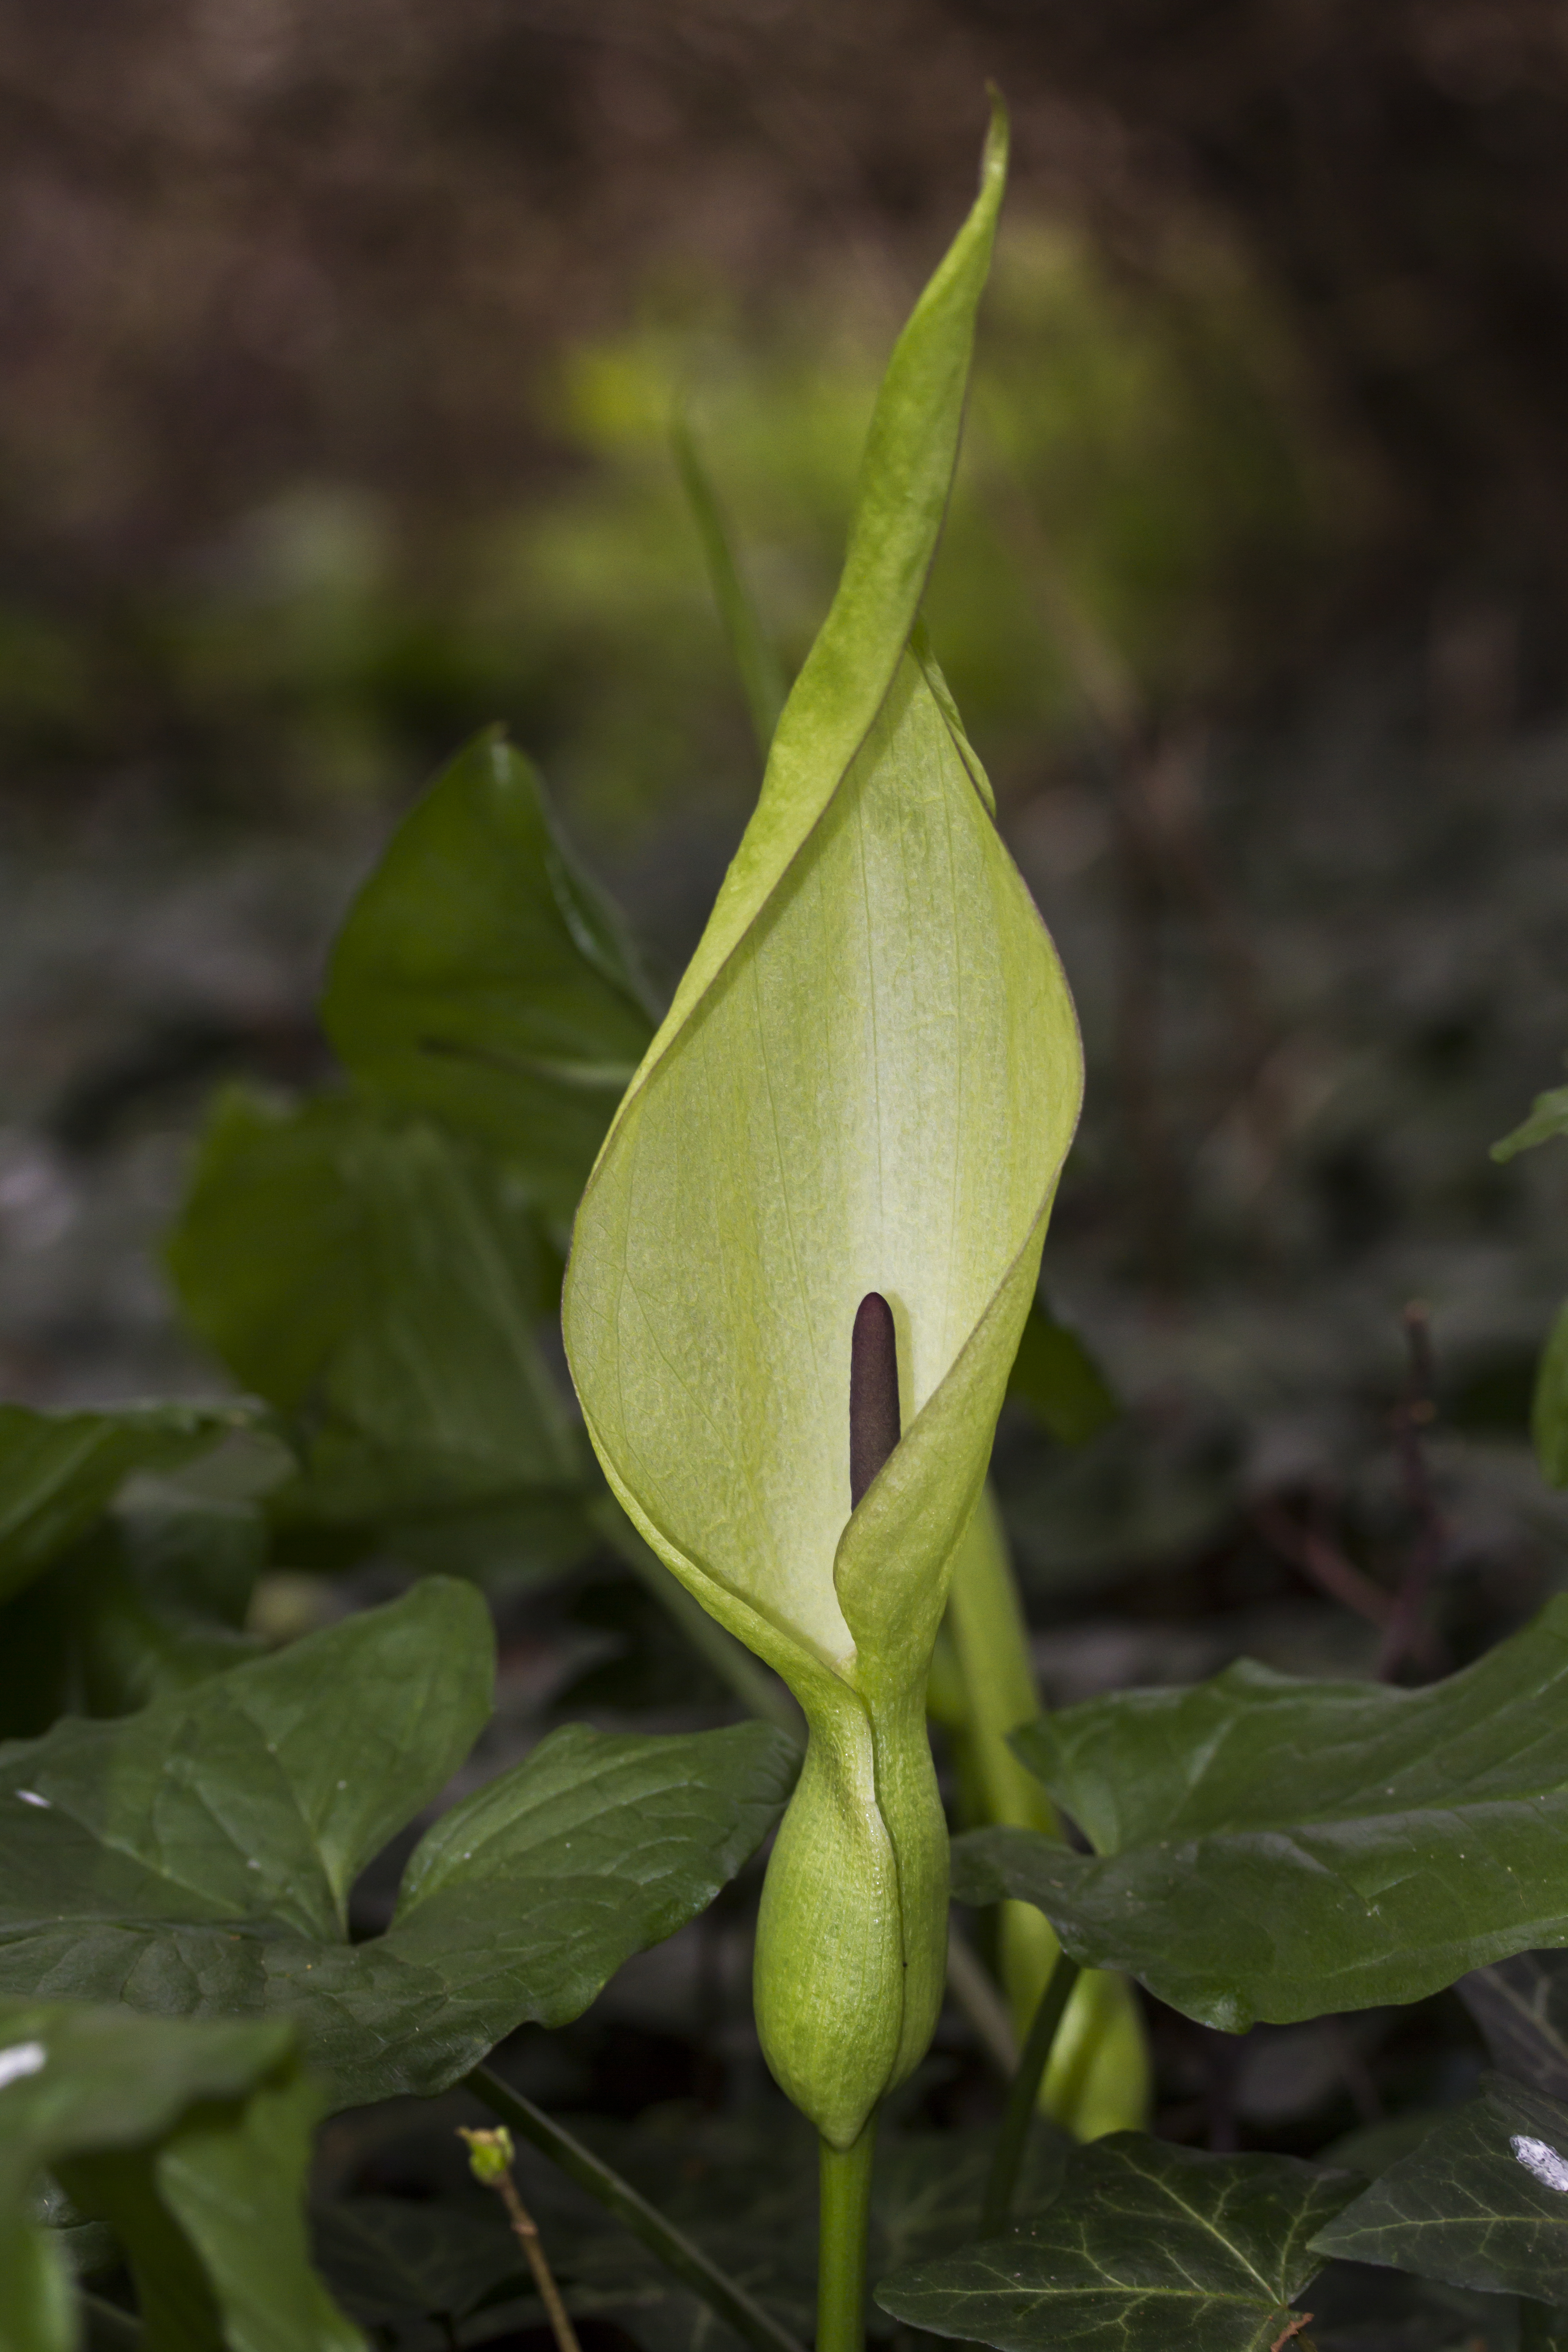
plant, leaf, flower, green, botany, flora, uk, peterborough, arum, cypripedium, flowering plant, plant stem, land plant, fawn lily